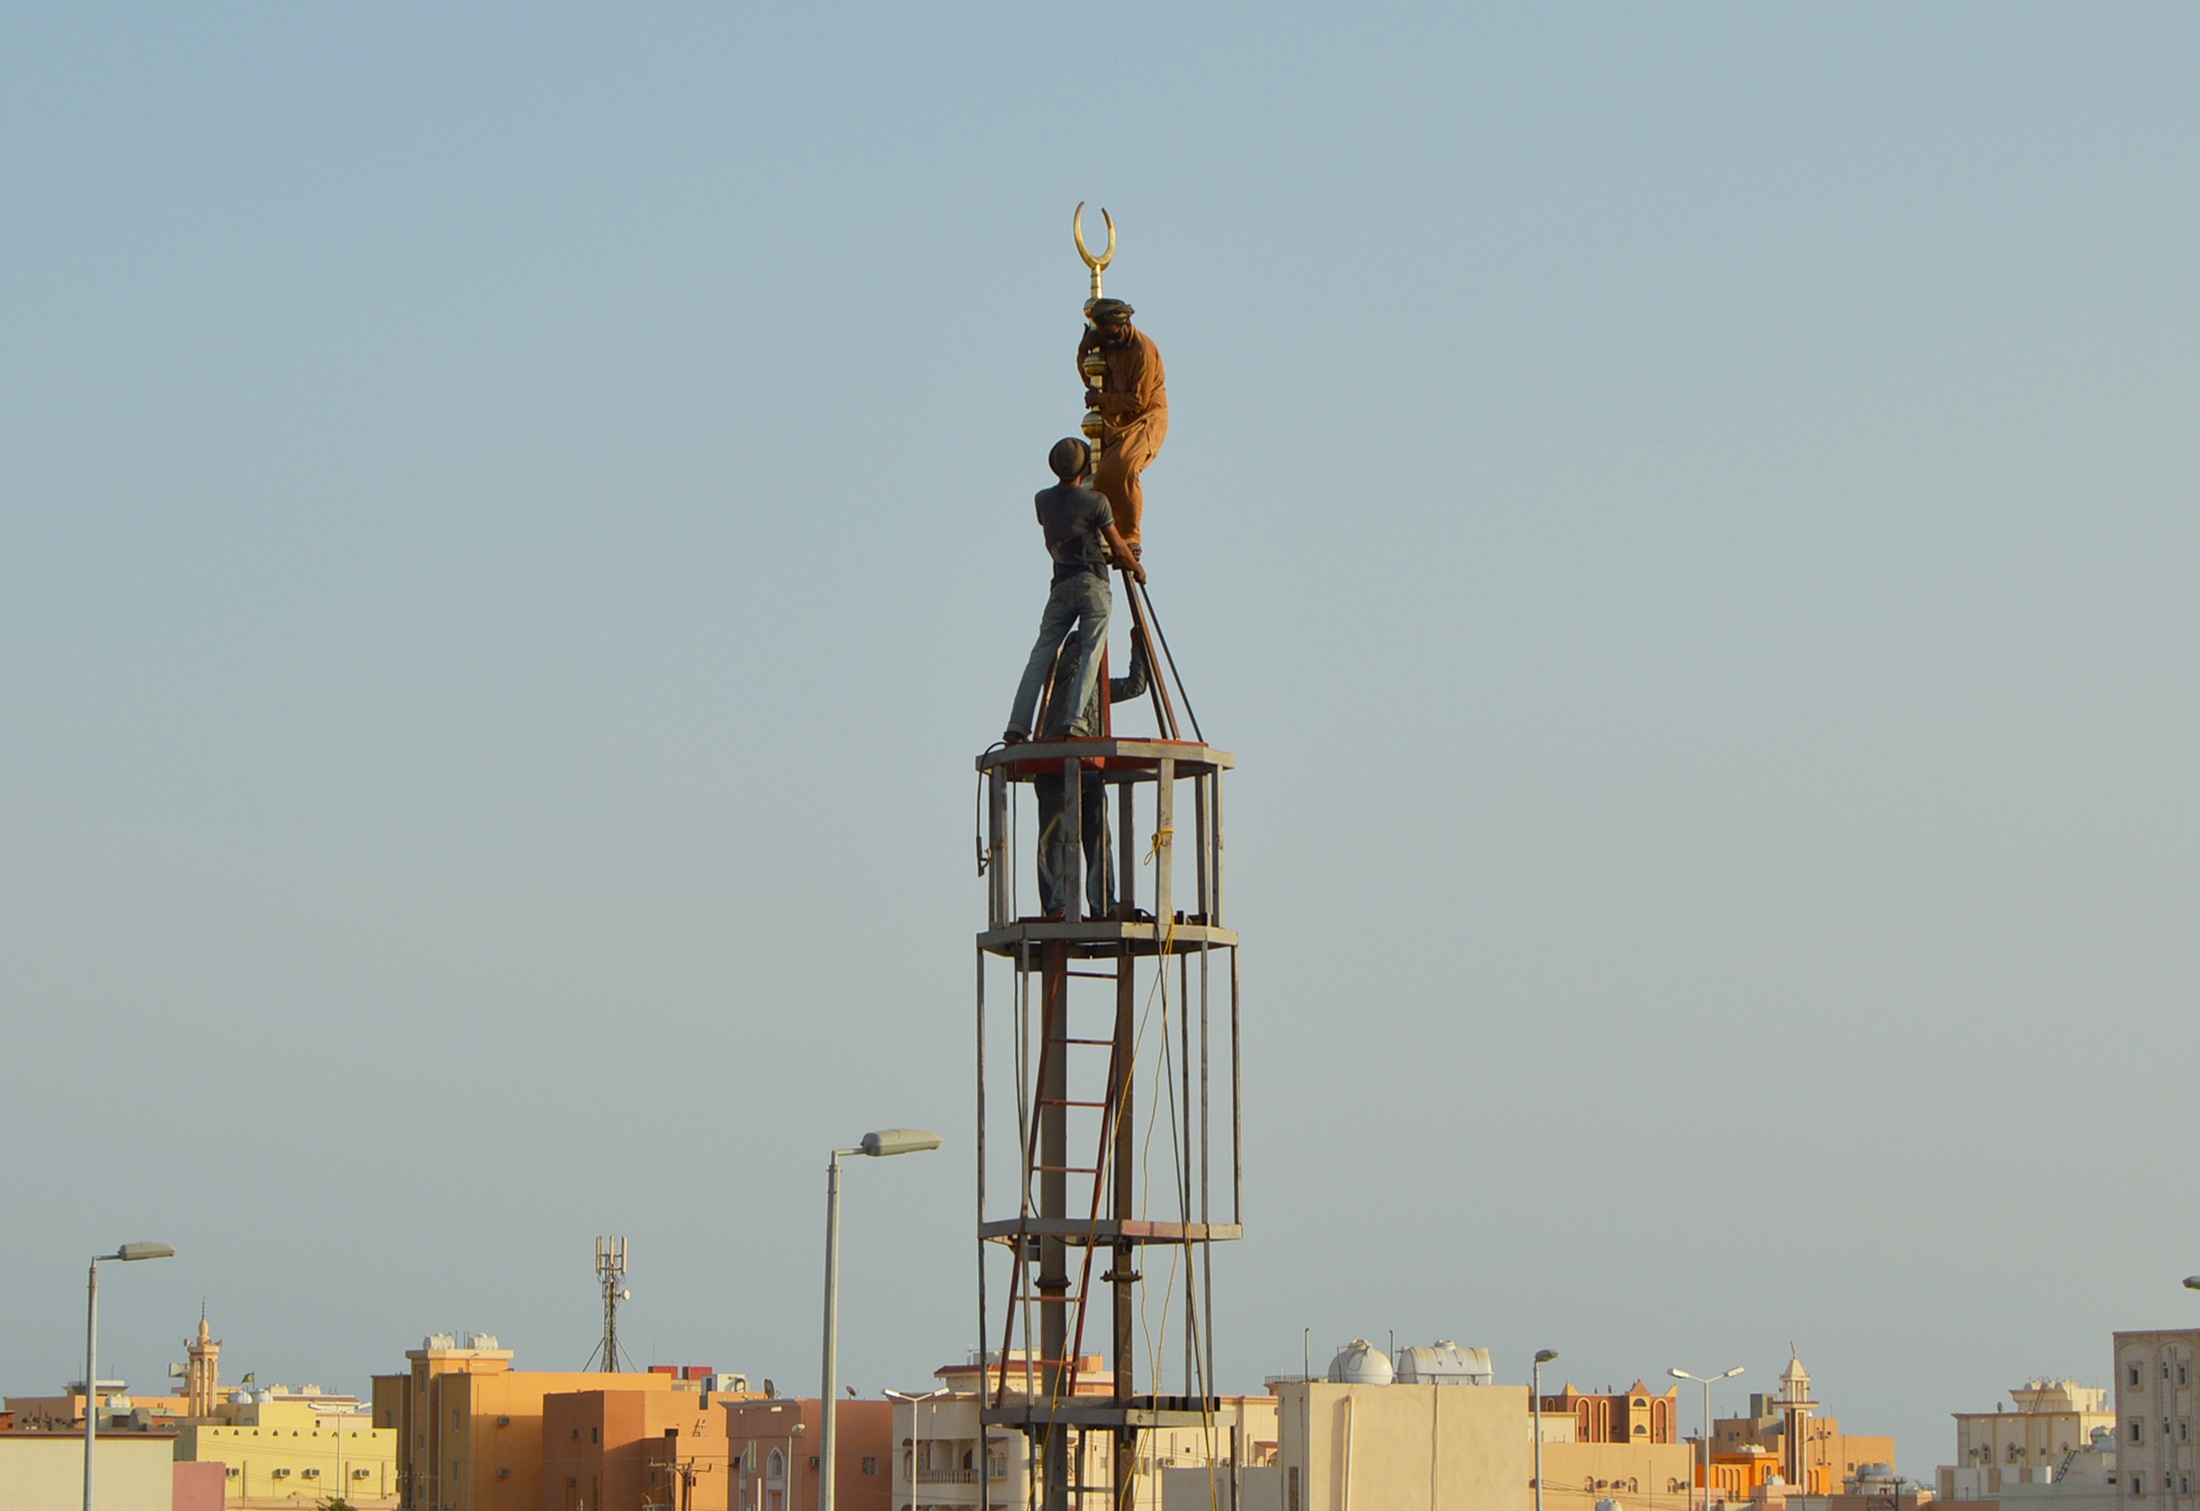
building, construction, vehicle, tower, mast, rocket, mosque, islam, arabia, workers, minaret, muslim, islamic, construction equipment, builders, saudi, drilling rig, oil field